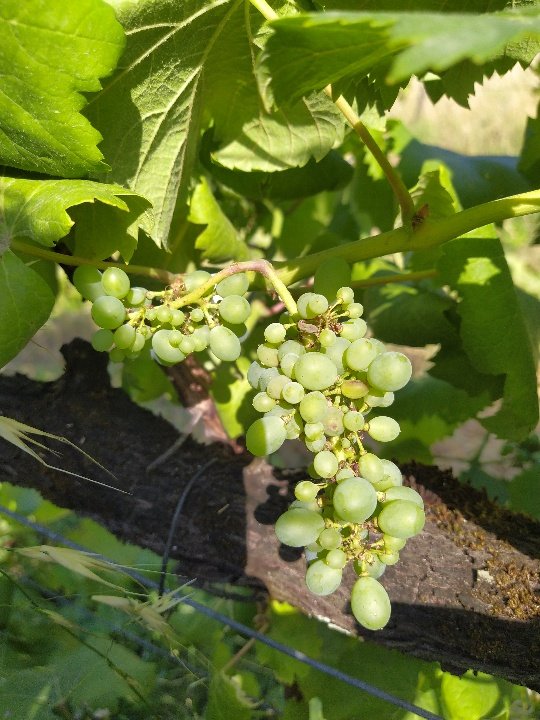
Berries visible: 66
Grape clusters: 1